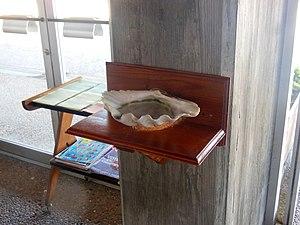
Chapelle Notre-Dame des Dunes de Mimizan-Plage (Landes, France). Le bénitier
L'église Notre-Dame des Dunes est un lieu de culte catholique se situant à Mimizan-Plage, dans le département français des Landes. Elle est l'une des deux églises ouvertes au culte de la commune, l'autre étant l'église Notre-Dame-de-l'Assomption, à Mimizan-Bourg.